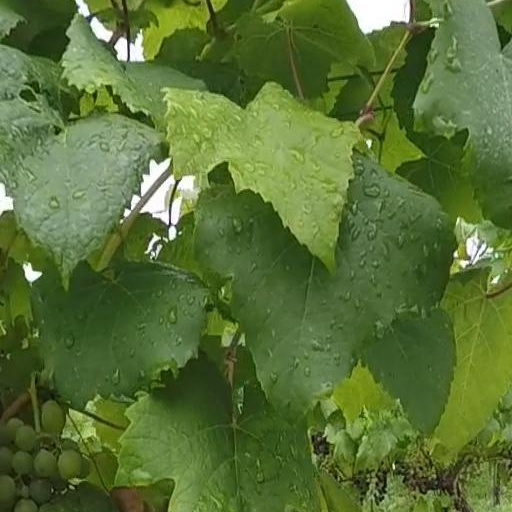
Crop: grape